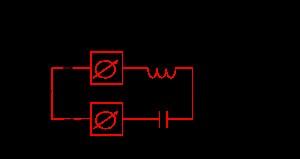
Un système de transmission flexible en courant alternatif, plus connu sous l'acronyme anglais de FACTS est un équipement d'électronique de puissance d'appoint utilisé pour contrôler la répartition des charges